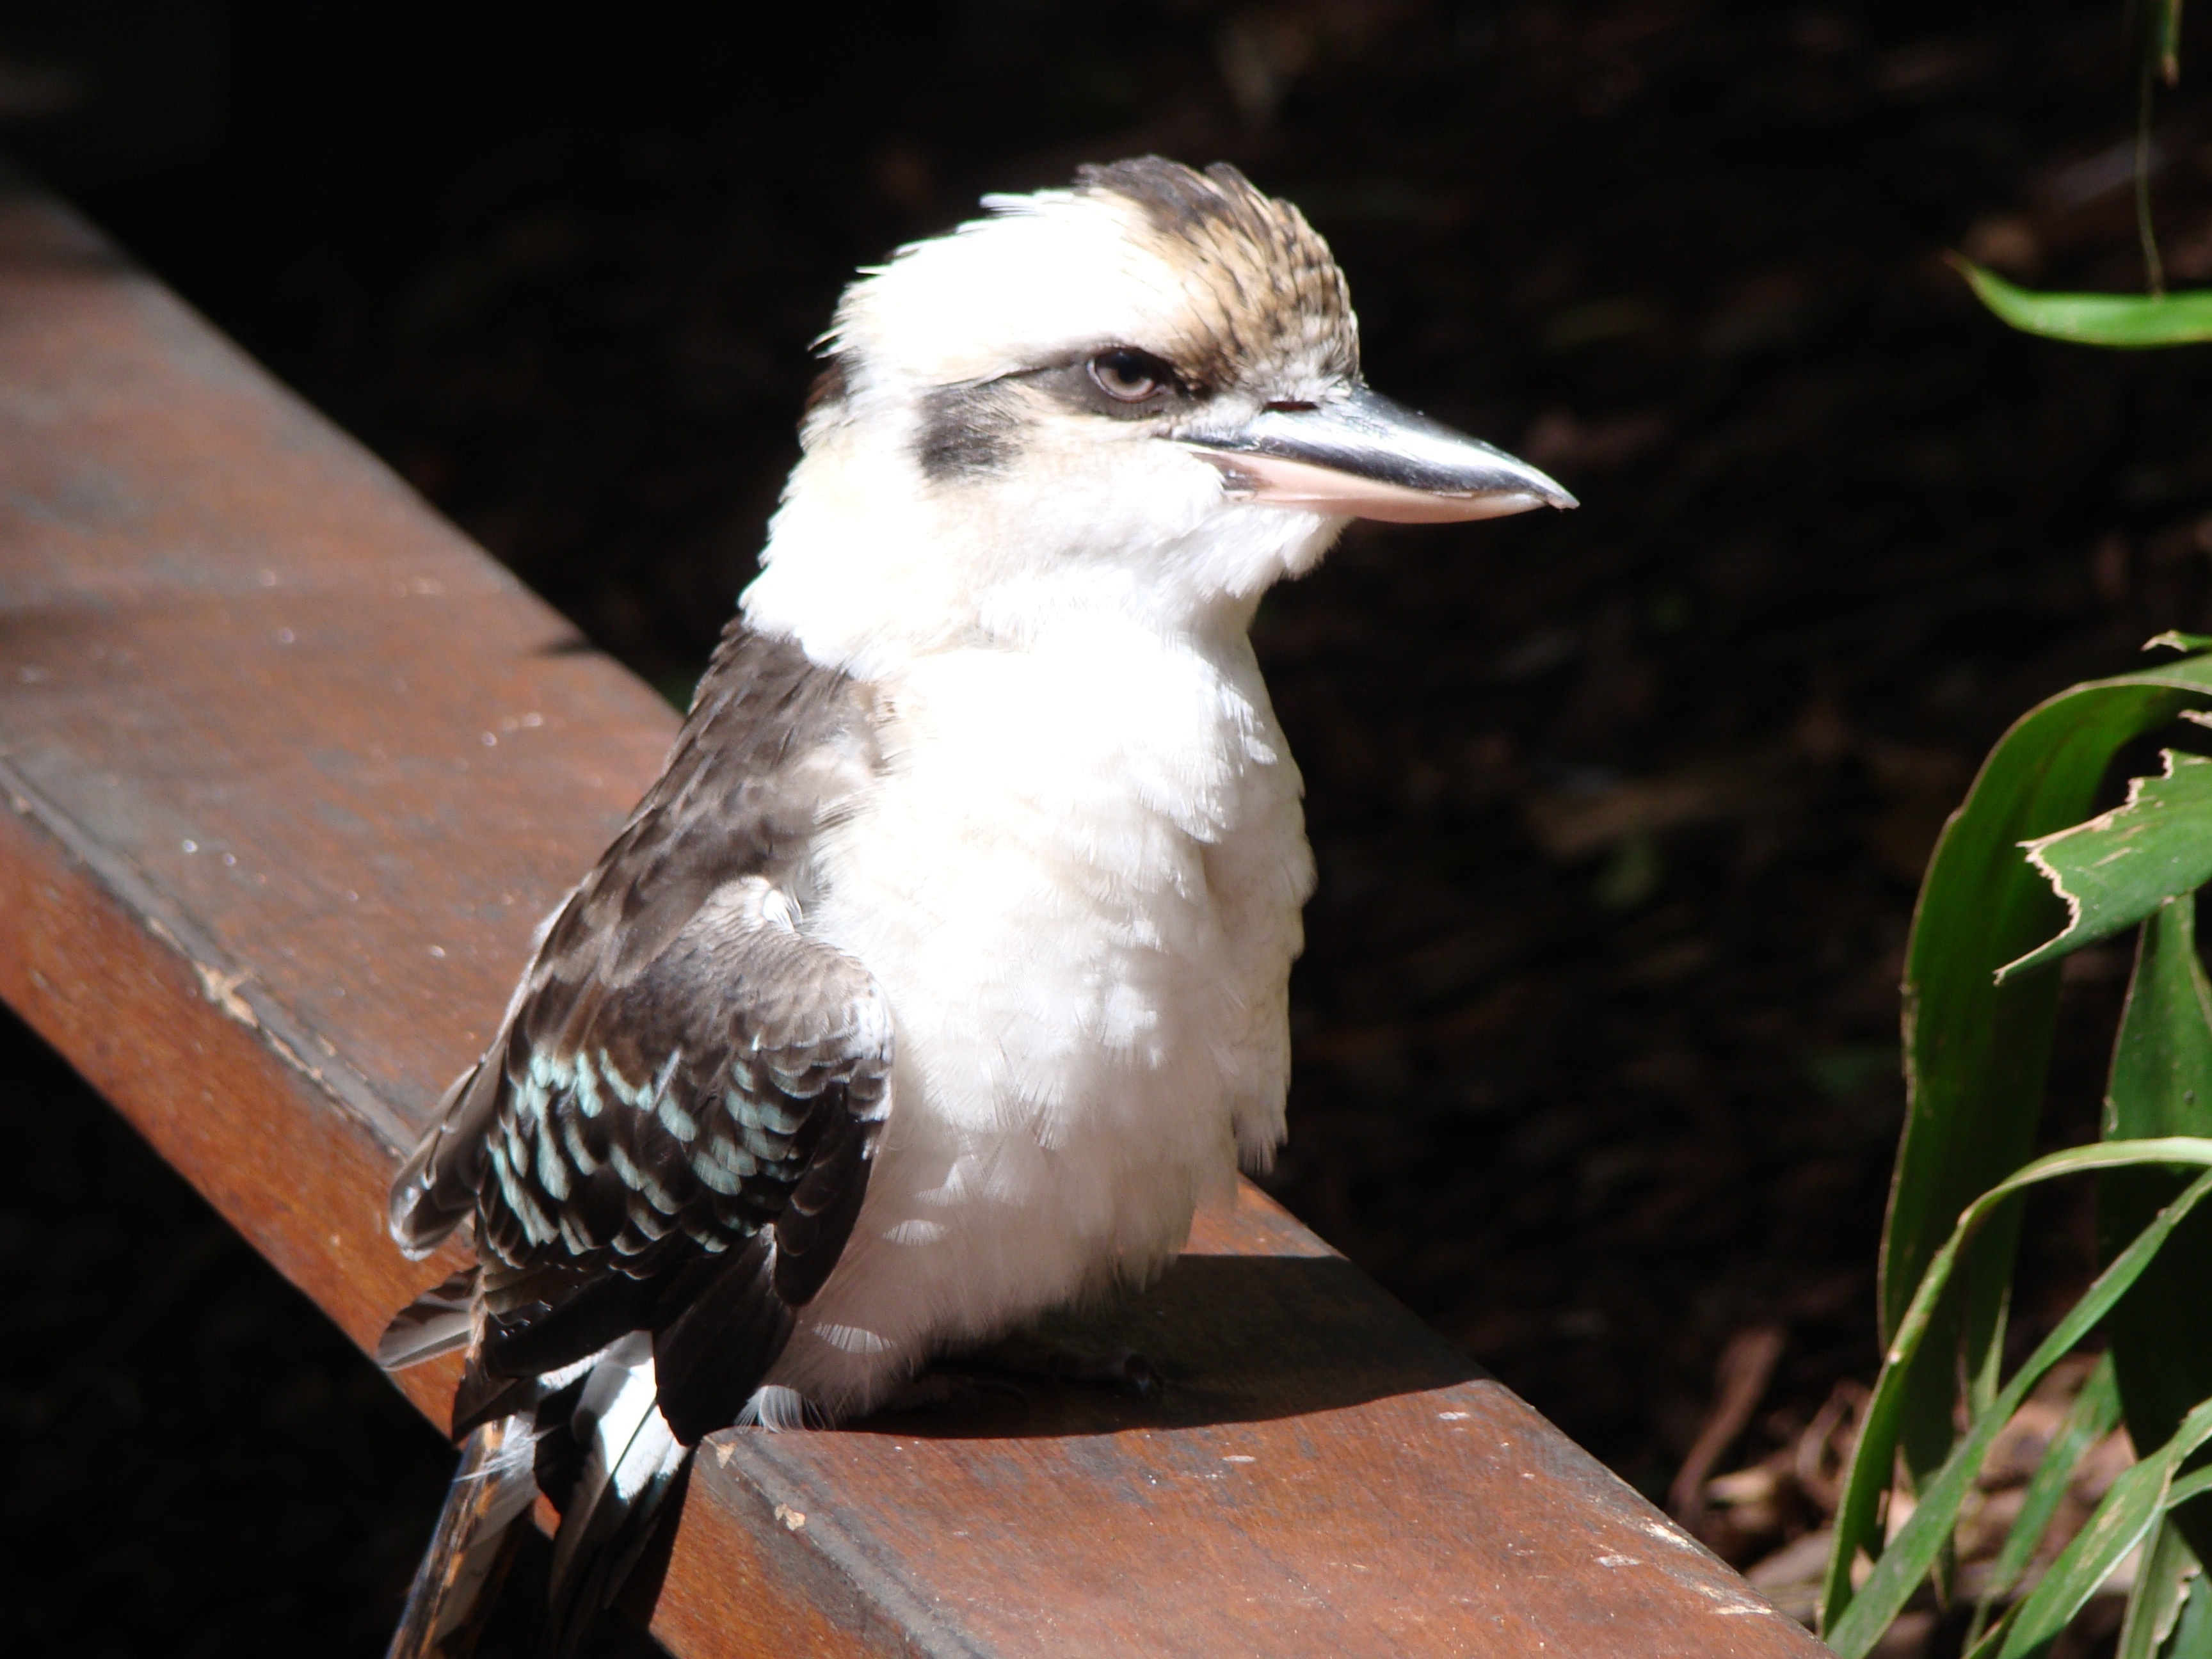
nature, outdoor, bird, wing, travel, wildlife, beak, paradise, park, tourism, fauna, australia, national, vertebrate, nation, queensland, kookaburra, kingfisher, au, qld, region, perching bird